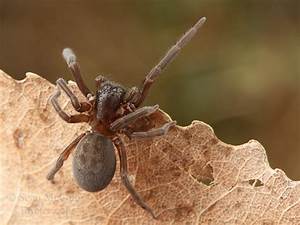
Label: spider